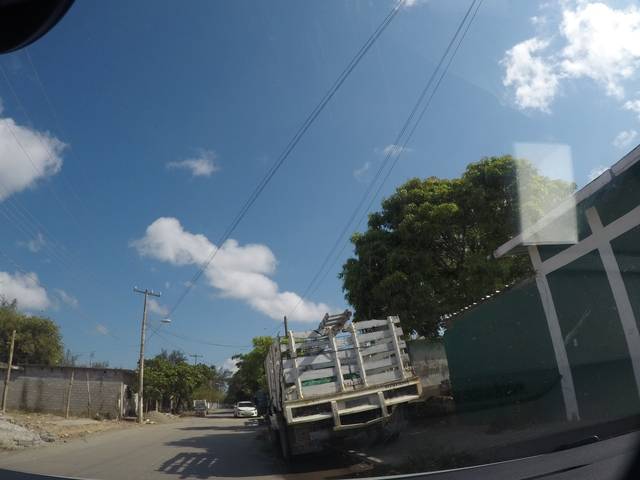
Region: Mexico
Coordinates: 16.431, -95.013